Cardiff Castle Stables

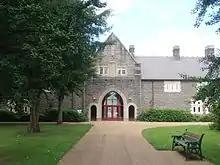
The stables, now the Anthony Hopkins Centre

Cardiff Castle Stables, Cardiff, Wales, were designed in 1868-69 by the Gothic revivalist architect William Burges. They stand to the north of Cardiff Castle and on the western edge of Cathays Park which then formed part of the castle’s private grounds. Work on the stables continued into the 1870s, and they were not completed until 1928-29. One of only two stable blocks designed by Burges, they now accommodate the Anthony Hopkins Centre, part of the Royal Welsh College of Music & Drama. The stables are a Grade II* listed building.